Tom Dollery

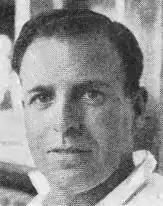

Tom Dollery (14 October 1914 – 20 January 1987) was an English cricketer, who played for the England cricket team and Warwickshire County Cricket Club.